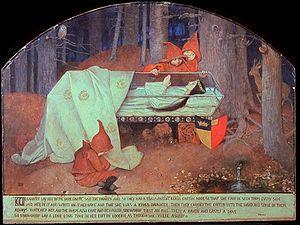
Les armoiries imaginaires sont les armes attribuées à des personnes, morales ou physiques, dont l'existence est antérieure à la naissance de l'héraldique ou à des personnages de fiction, voire à des symboles personnalisés. L'héraldique étant un langage symbolique, elle peut servir à représenter des êtres ou de concepts antérieurs à sa création. Le fait que des artistes ont représenté symboliquement des personnages par des armes imaginaires ne signifie pas qu'ils aient cru que ces personnages les ont réellement portées.